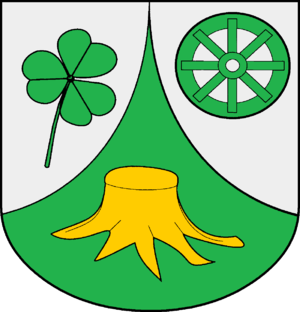
Klinkrade
Coat of arms of Klinkrade
Klinkrade er en kommune i det nordlige Tyskland, beliggende i Amt Sandesneben-Nusse i den nordvestlige del af Kreis Herzogtum Lauenburg. Kreis Herzogtum Lauenburg ligger i delstaten Slesvig-Holsten.